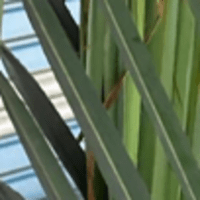
Label: Healthy sample